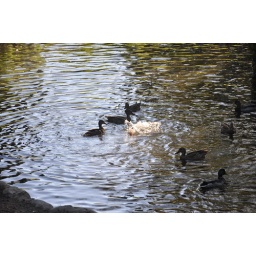
The ducks were splashing a lot and going completely under the water as well.